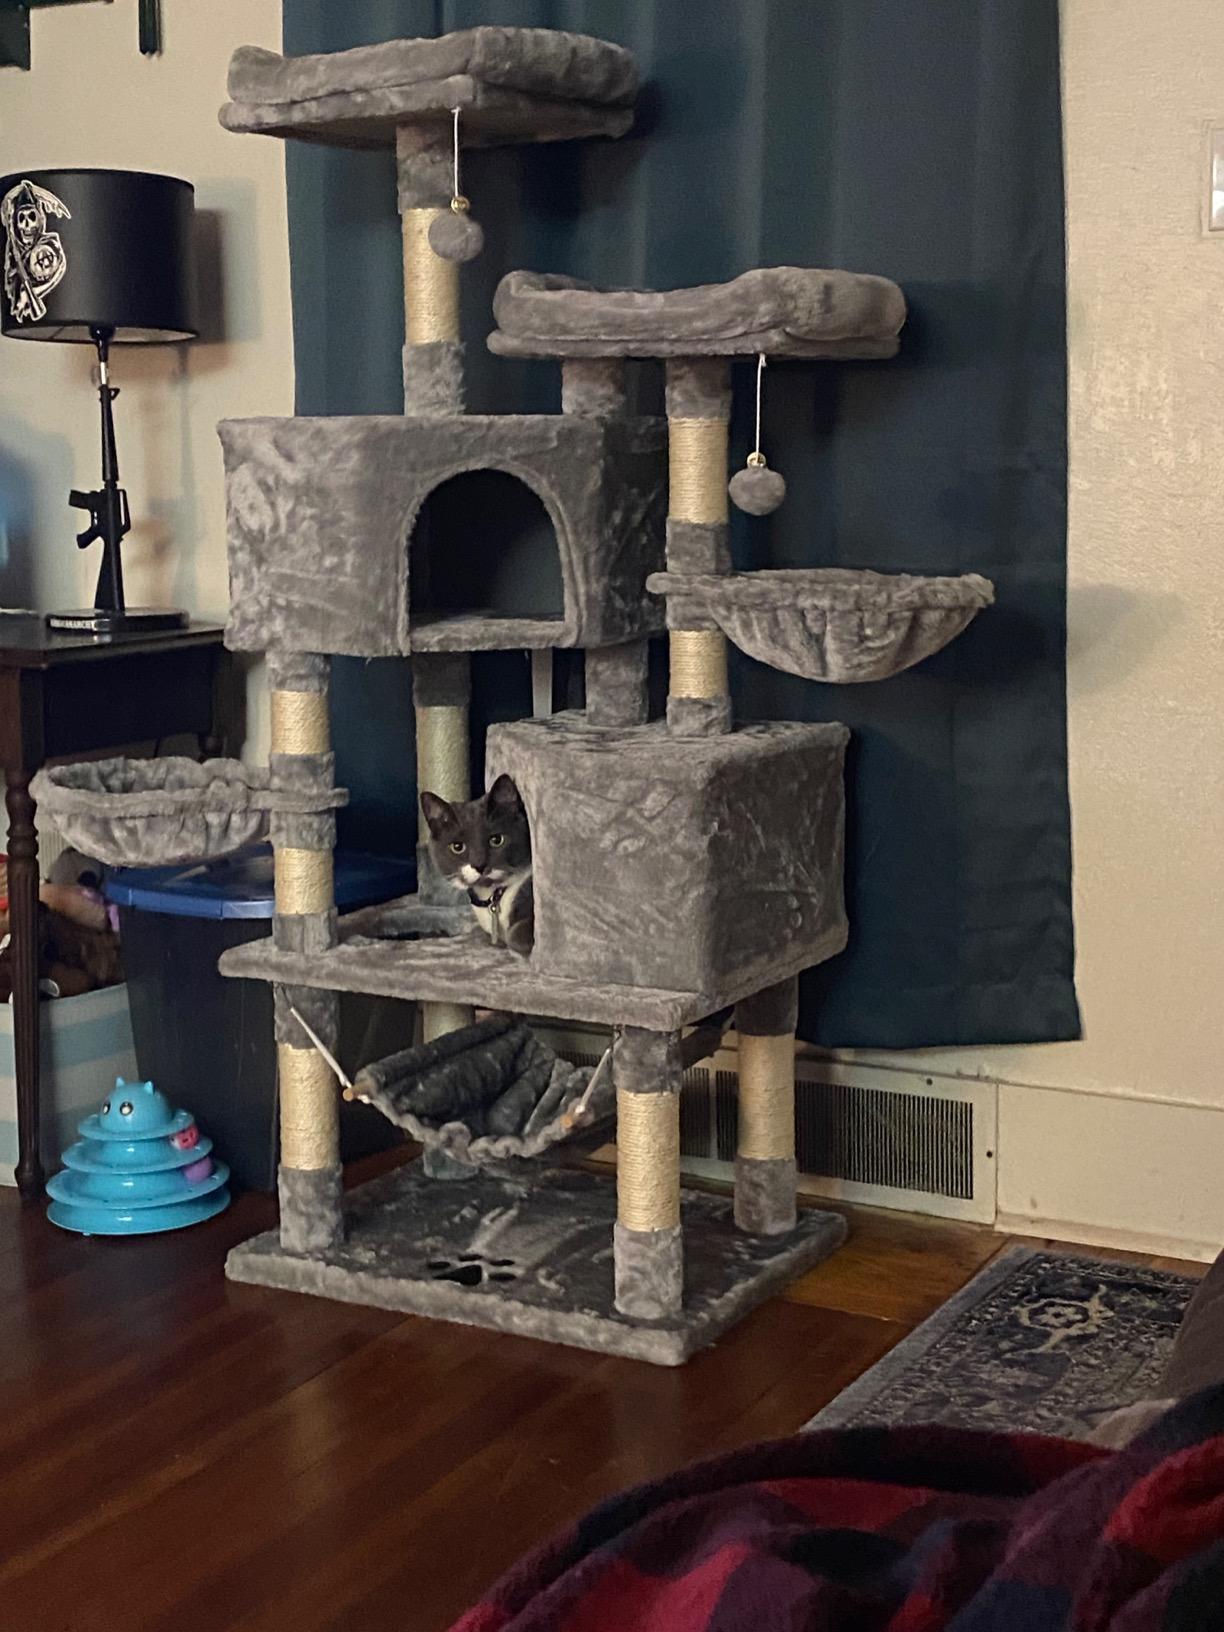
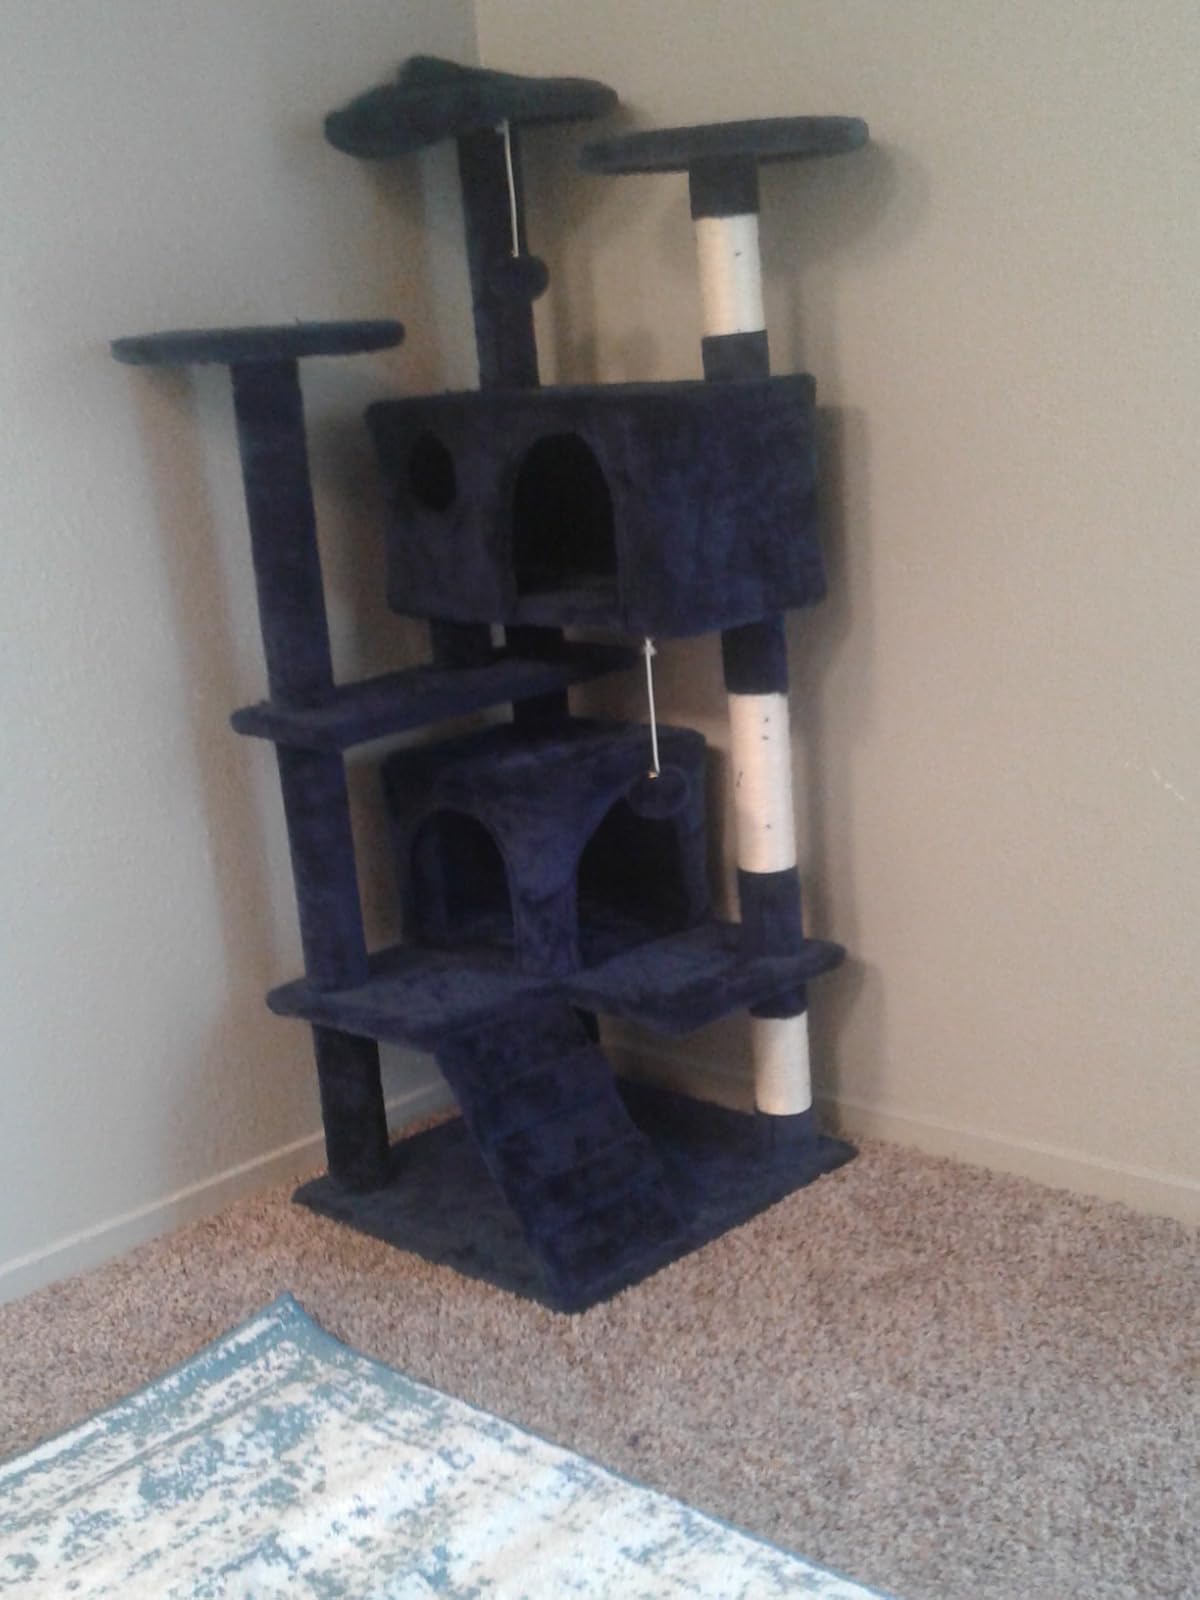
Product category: items_cat tree
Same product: no